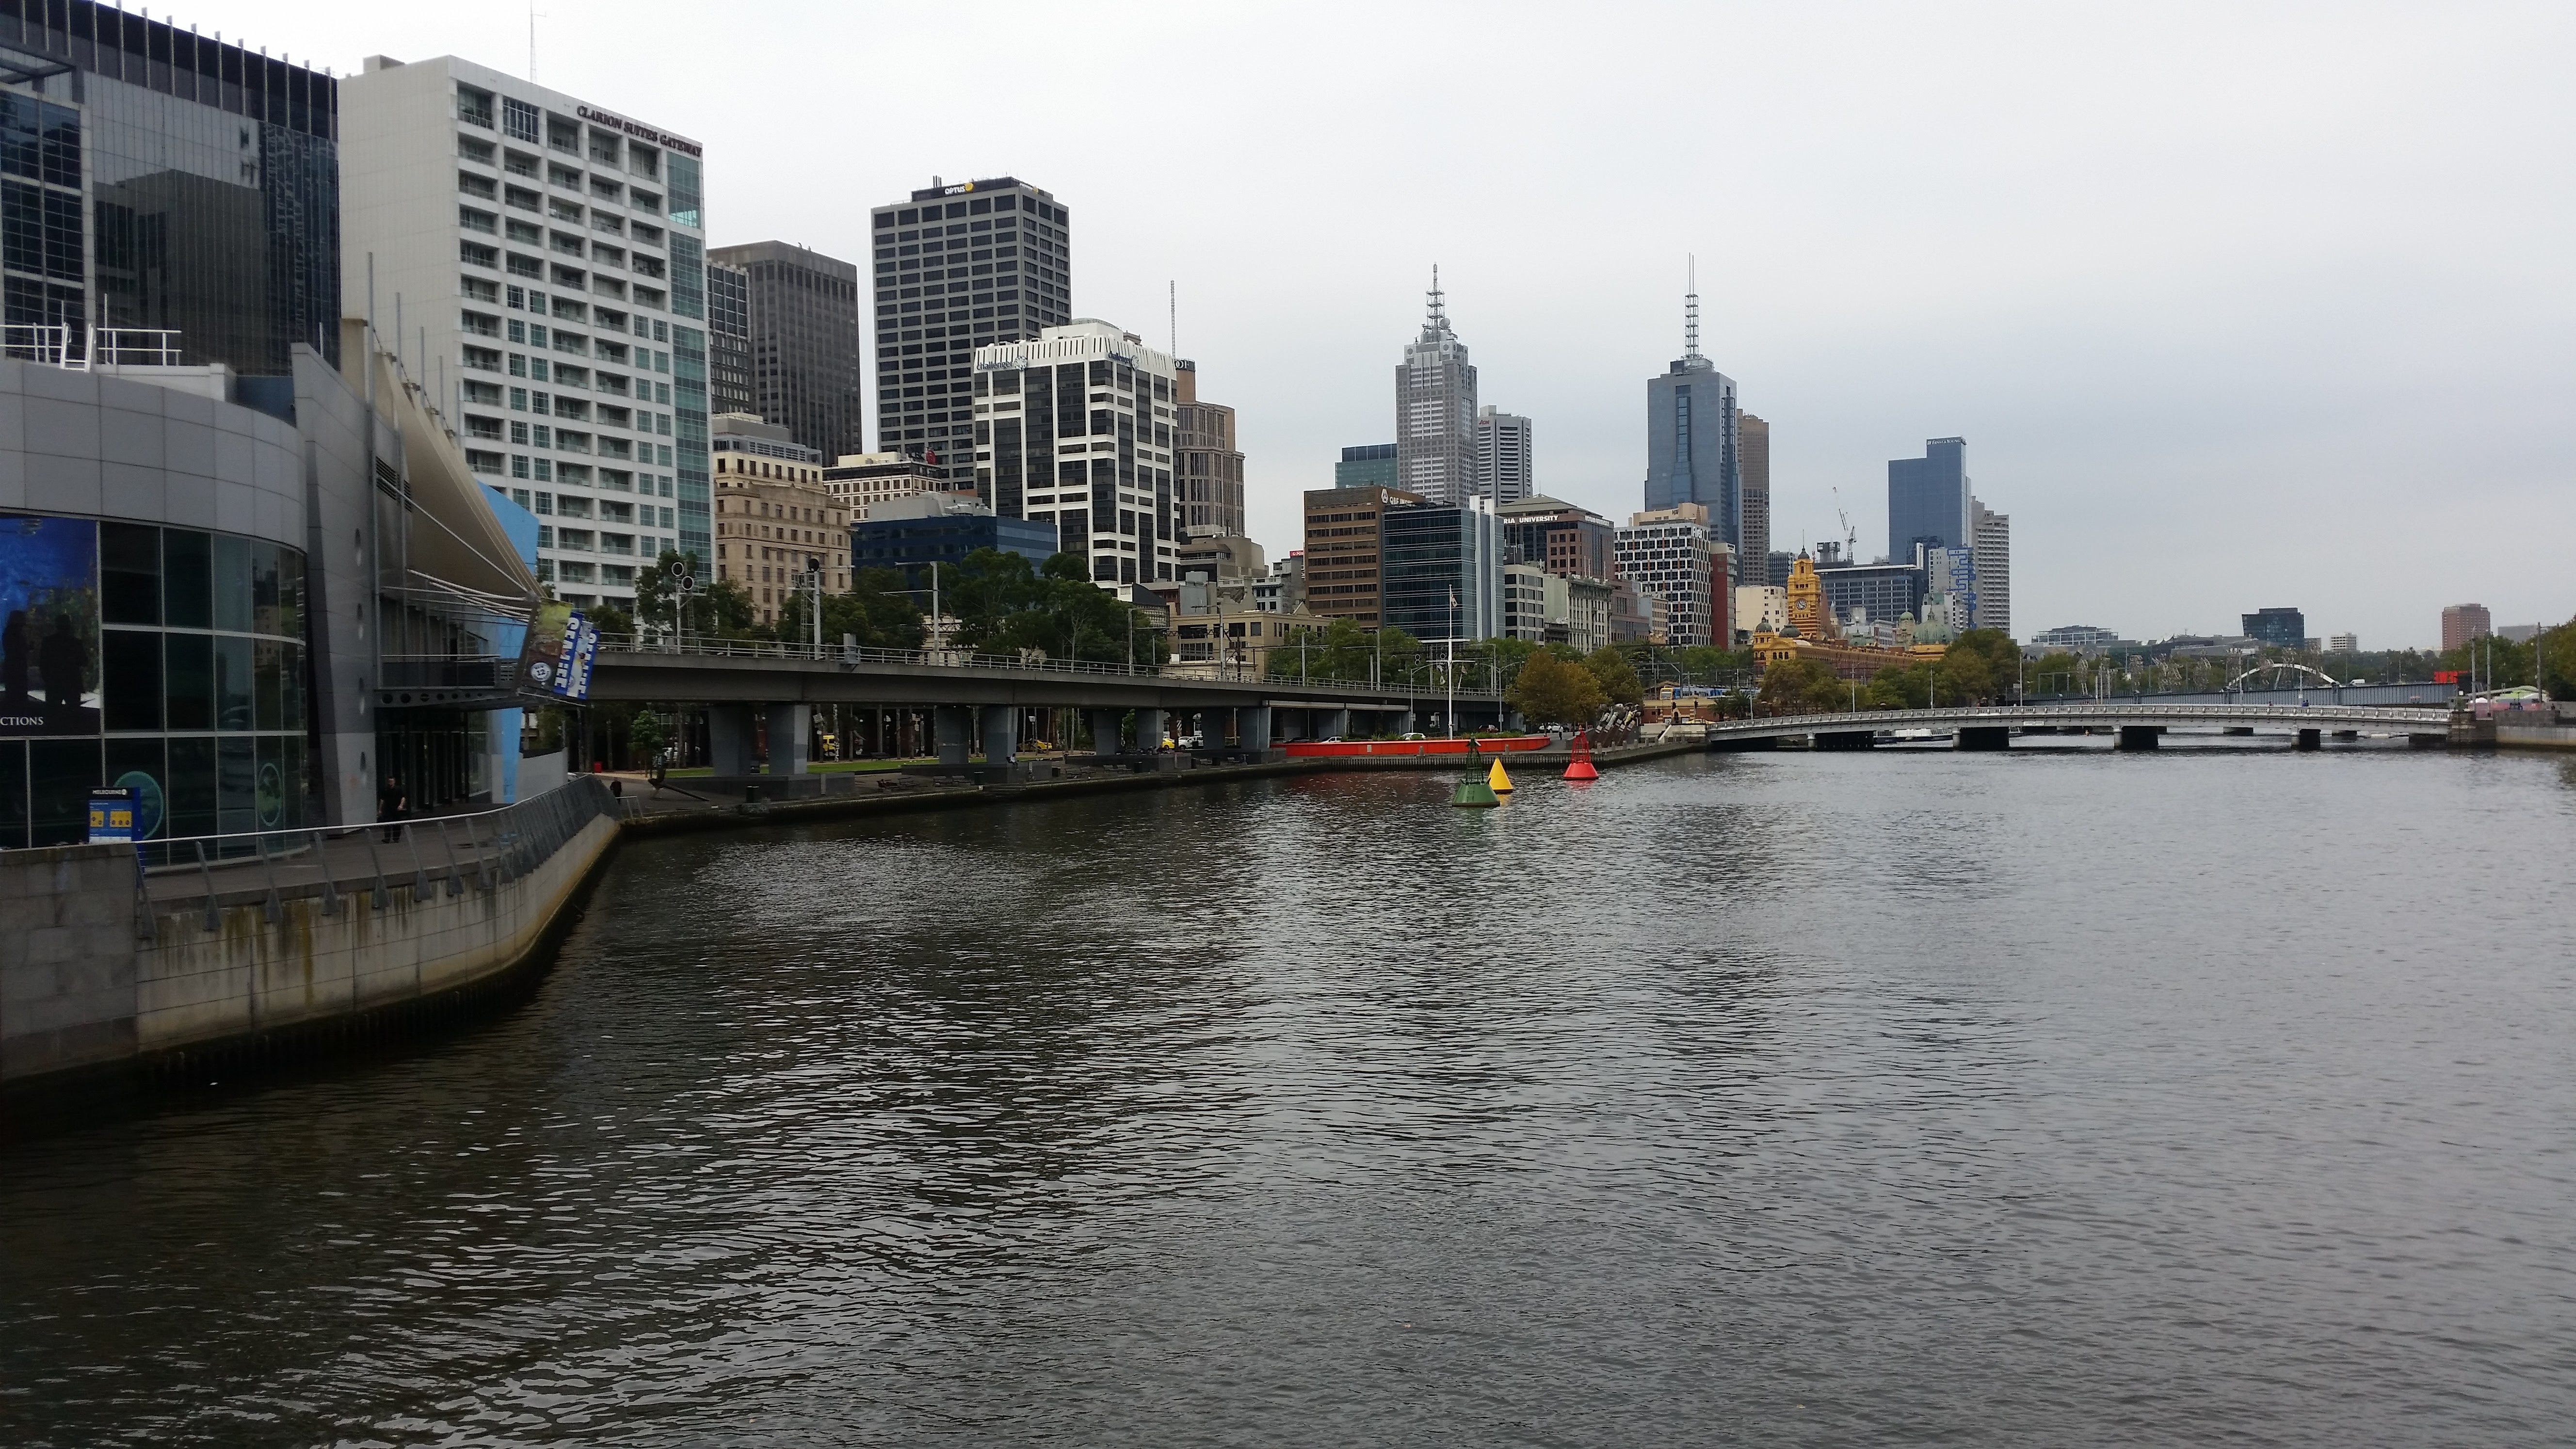
water, boat, bridge, skyline, city, river, canal, cityscape, downtown, reflection, vehicle, harbor, tourism, waterway, body of water, channel, landform, geographical feature, human settlement